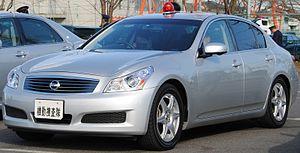
Une familiale routière, ou simplement familiale ou routière, est une automobile du segment D, plus grande et généralement plus puissante qu'une familiale compacte mais plus petite qu'une grande routière. Elles sont faites pour le transport sur de plus longues distances de cinq à six personnes. En Europe, leur taille varie en moyenne de 4,60 m à 4,90 m.